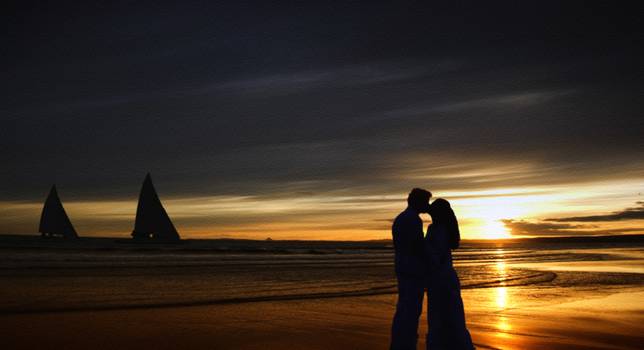
Label: No Watermark